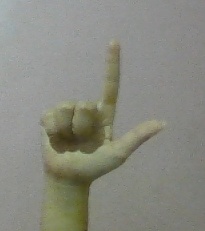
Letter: laam